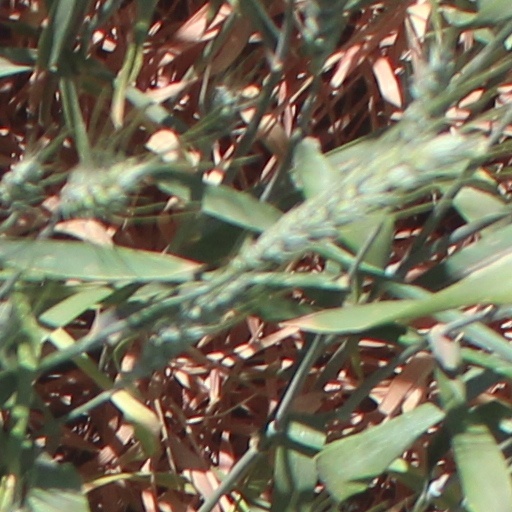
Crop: wheat